Spinnaker

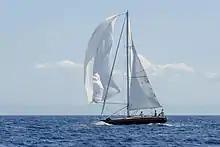
"Aigue Blu" raising her spinnaker during the Corsica Classic 2013 yacht race

Since they will only be used on certain points of sail, raising and lowering the spinnaker is a task that is often performed while under sail. Due to the size of spinnakers (the spinnaker is often double or more the size of the mainsail) this can be a difficult operation, since the sail will immediately catch the wind.